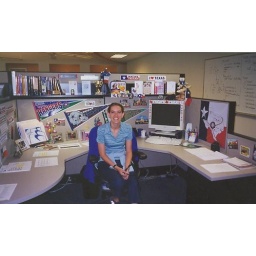
Picture of my desk in August 2001. Yes, I'm a Texas girl at heart.